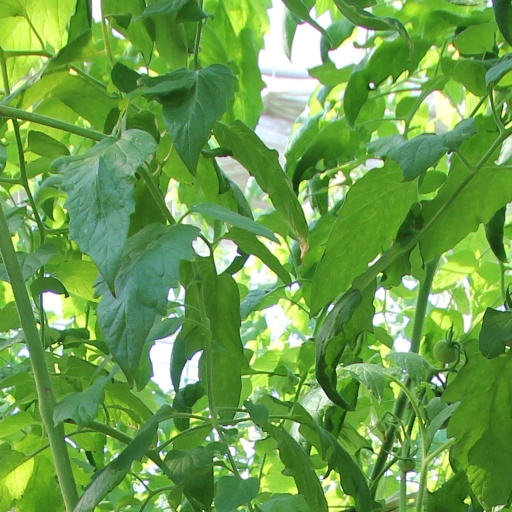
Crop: tomato